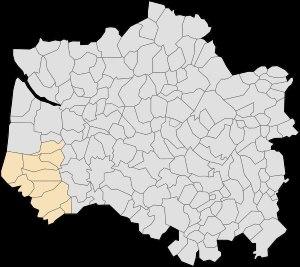
Le canton de Berck est une division administrative française située dans le département du Pas-de-Calais et la région Hauts-de-France.